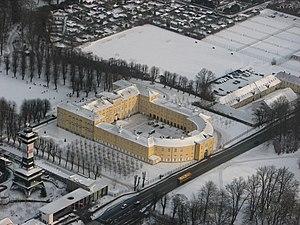
Le palais de Frederiksberg à Copenhague, Danemark, vue aérienne un jour d'hiver.